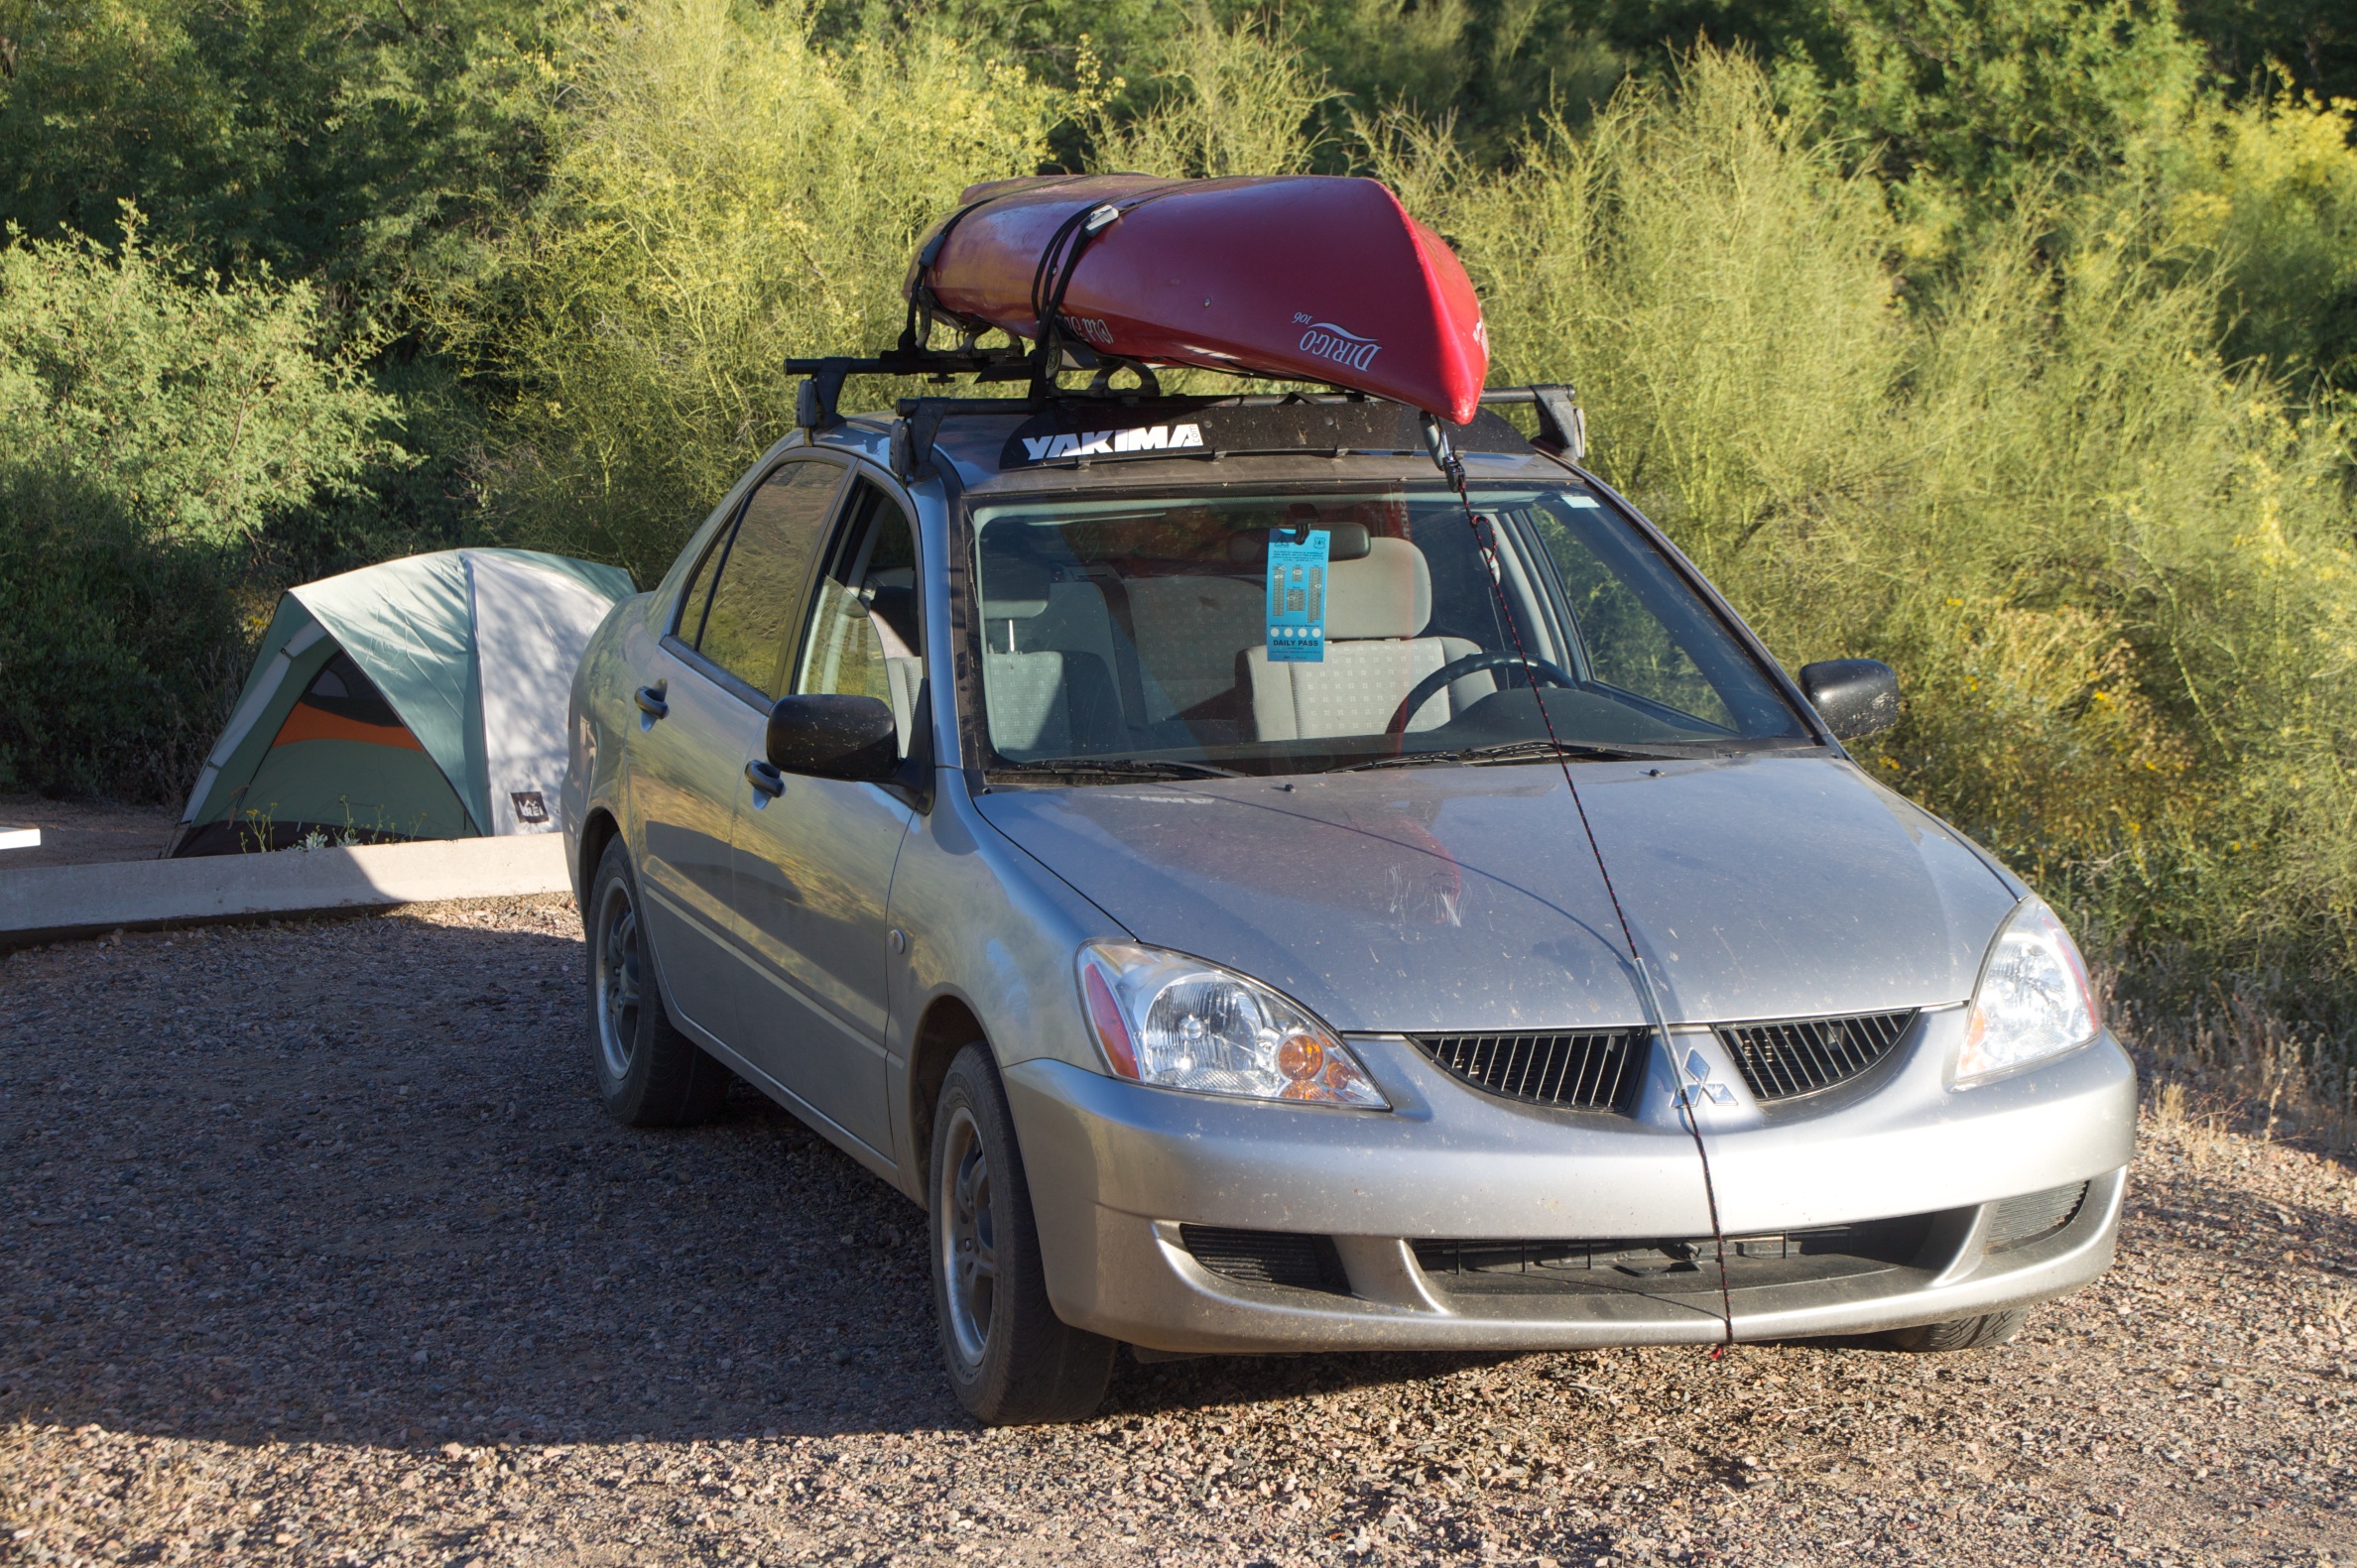
car, vehicle, bumper, sedan, mitsubishi, sport utility vehicle, land vehicle, automobile make, automotive exterior, compact car